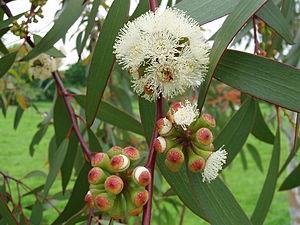
Eucalyptus pauciflora en fleur
Eucalyptus pauciflora est une espèce d'eucalyptus de type mallee poussant dans les régions sub-alpines de l'est de l'Australie. En plaine, ils peuvent atteindre une hauteur de 20 mètres.